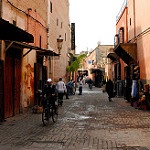
Label: street